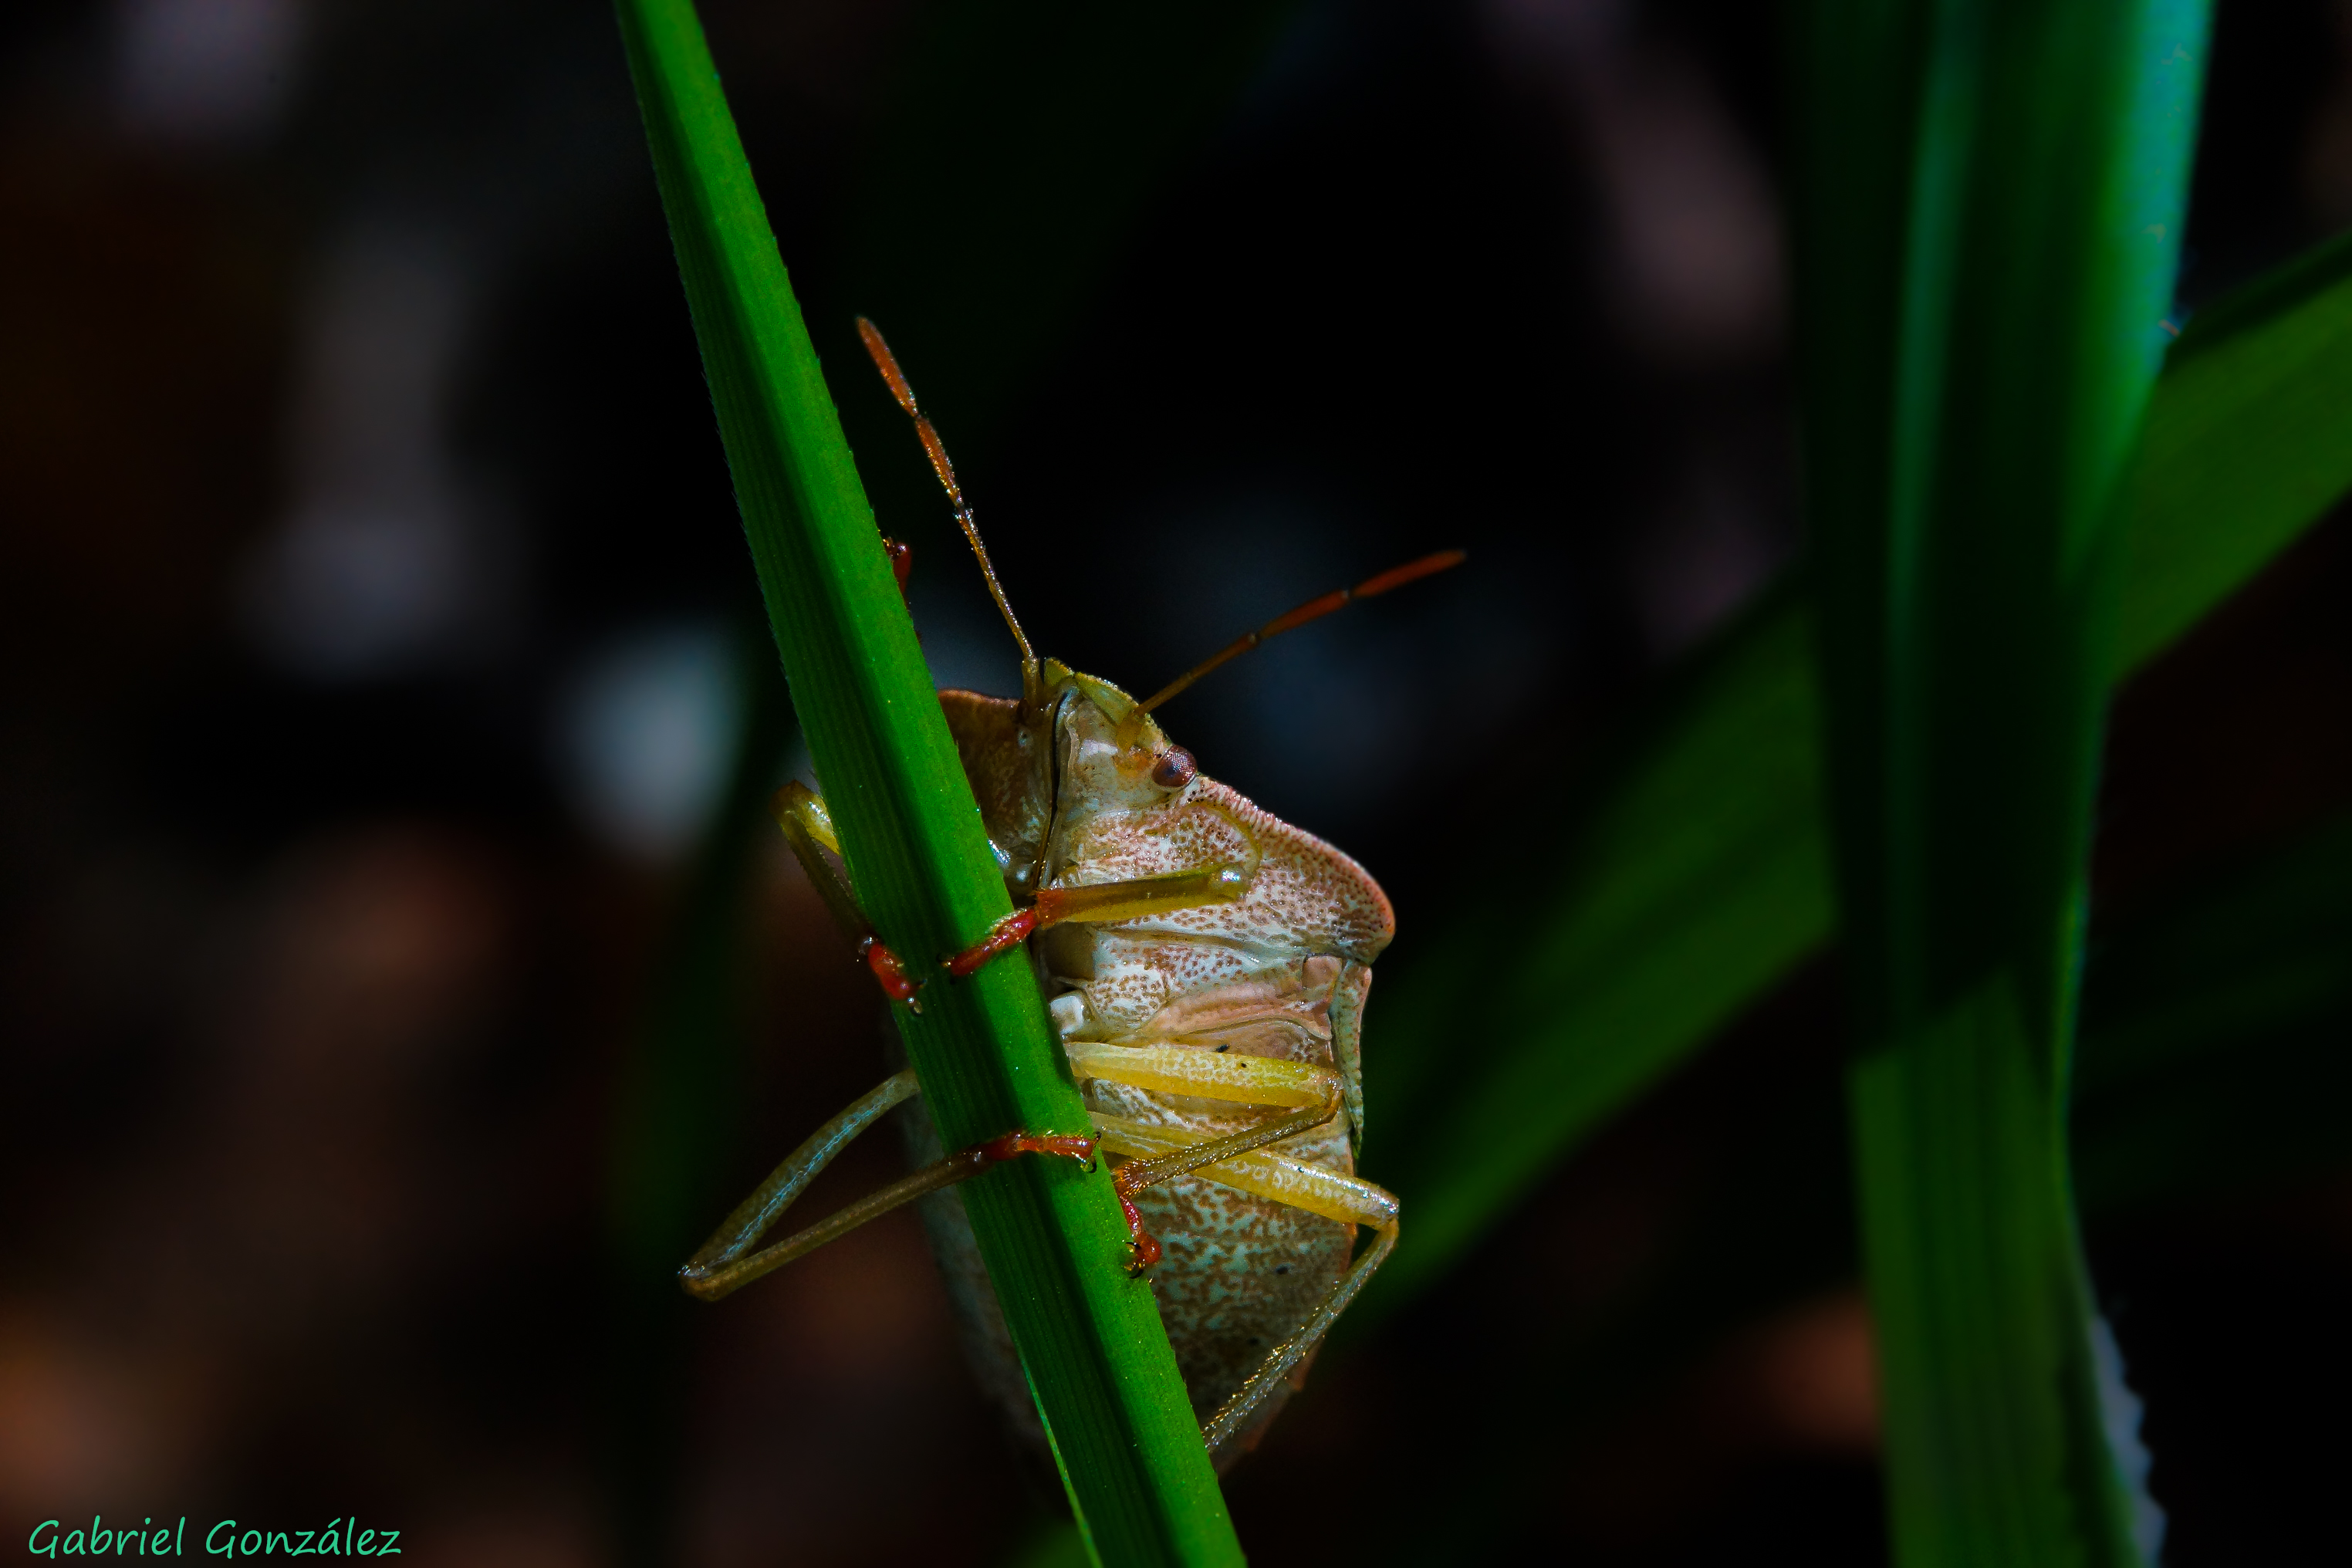
nature, photography, leaf, photo, green, insect, macro, fauna, invertebrate, close up, animals, mantis, naturaleza, tamron90mm, a77, grasshopper, g, ggl1, gaby1, xovesphoto, animales, sonya77, gphoto, xelodegalicia, macro photography, arthropod, gabrielcoru a, plant stem, cricket like insect